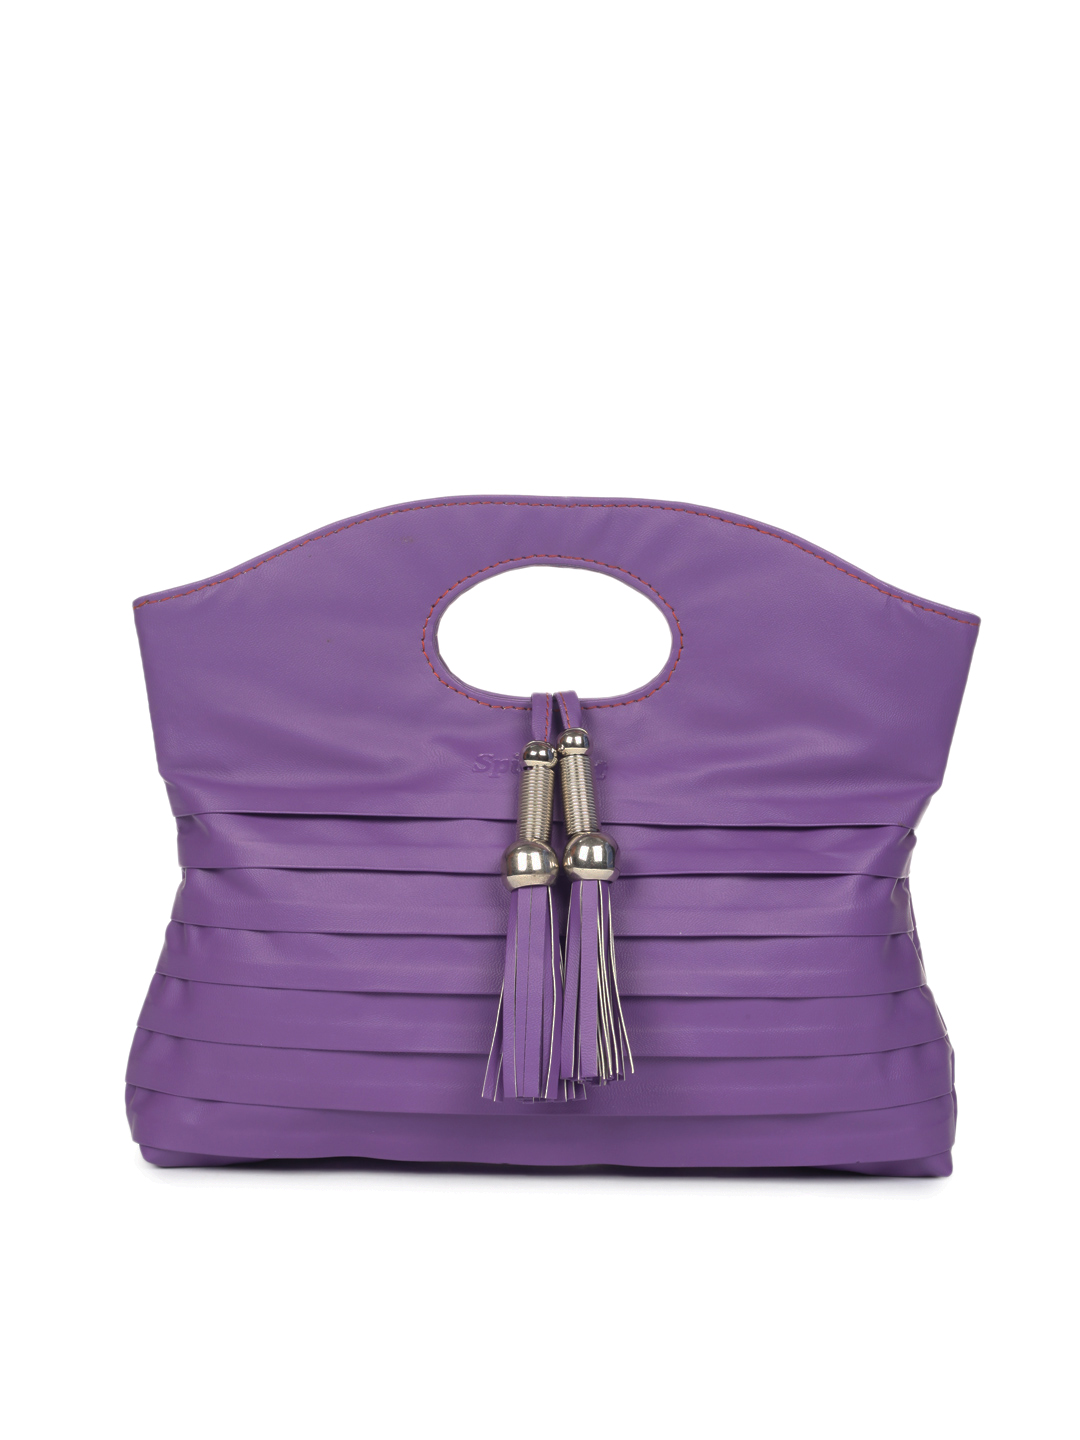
Spice Art Women Pleated Purple Handbag
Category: Accessories / Bags / Handbags
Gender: Women
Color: Purple
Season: Summer 2015
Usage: Casual